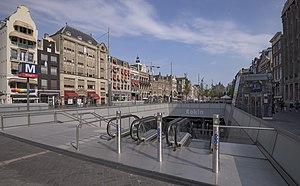
Le métro d'Amsterdam est l'un des systèmes de transport en commun desservant la ville d'Amsterdam, capitale des Pays-Bas, ainsi que les communes environnantes de Diemen, Amstelveen et Ouder-Amstel, situées dans son agglomération. Inauguré en 1977, le réseau compte, après le retrait de la ligne Sneltram du réseau de métro, 40 stations pour près de 40 kilomètres de voies doubles. Il est exploité sous la forme d'un réseau de cinq lignes par la GVB d'Amsterdam, également responsable des tramways, ferry et autobus. Le métro a réalisé 90,3 millions de voyages en 2018.